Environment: real
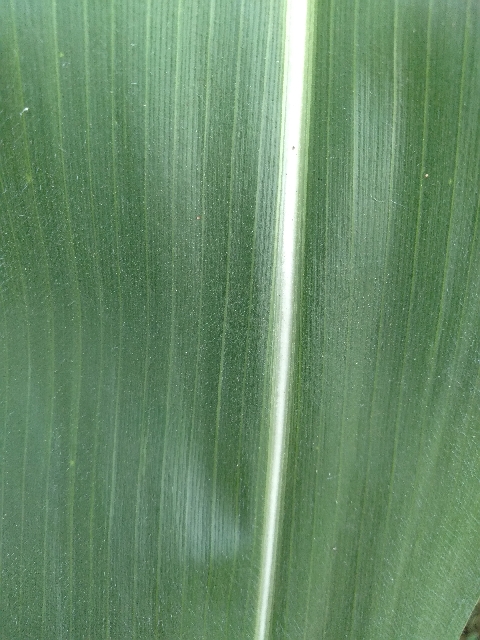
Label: healthy